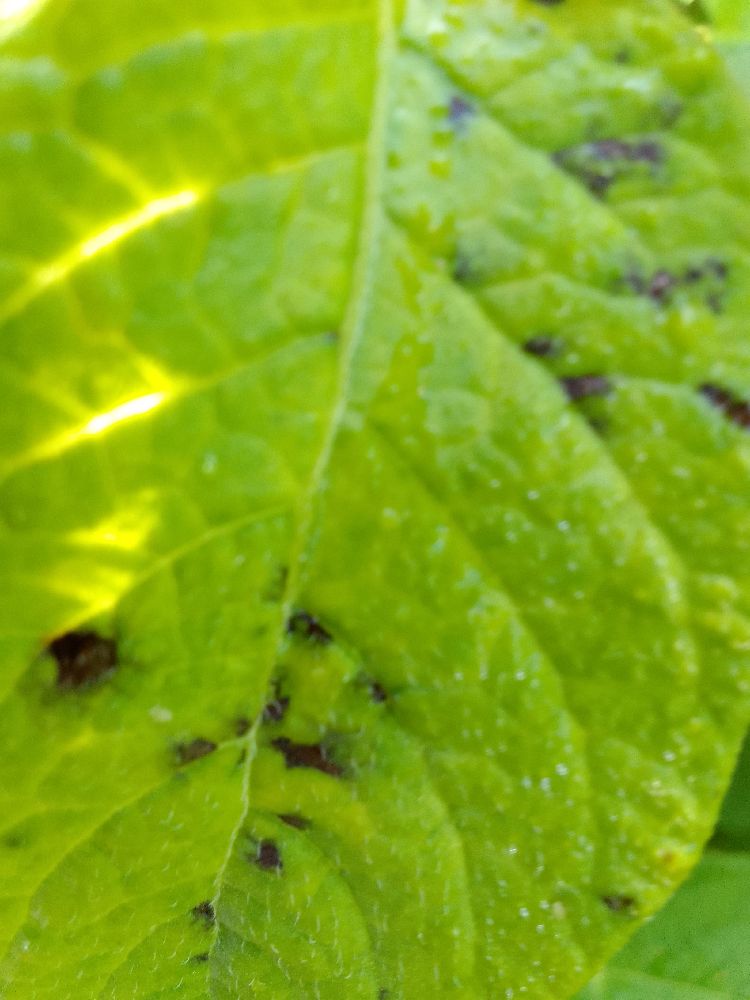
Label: Early blight